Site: brandenburg
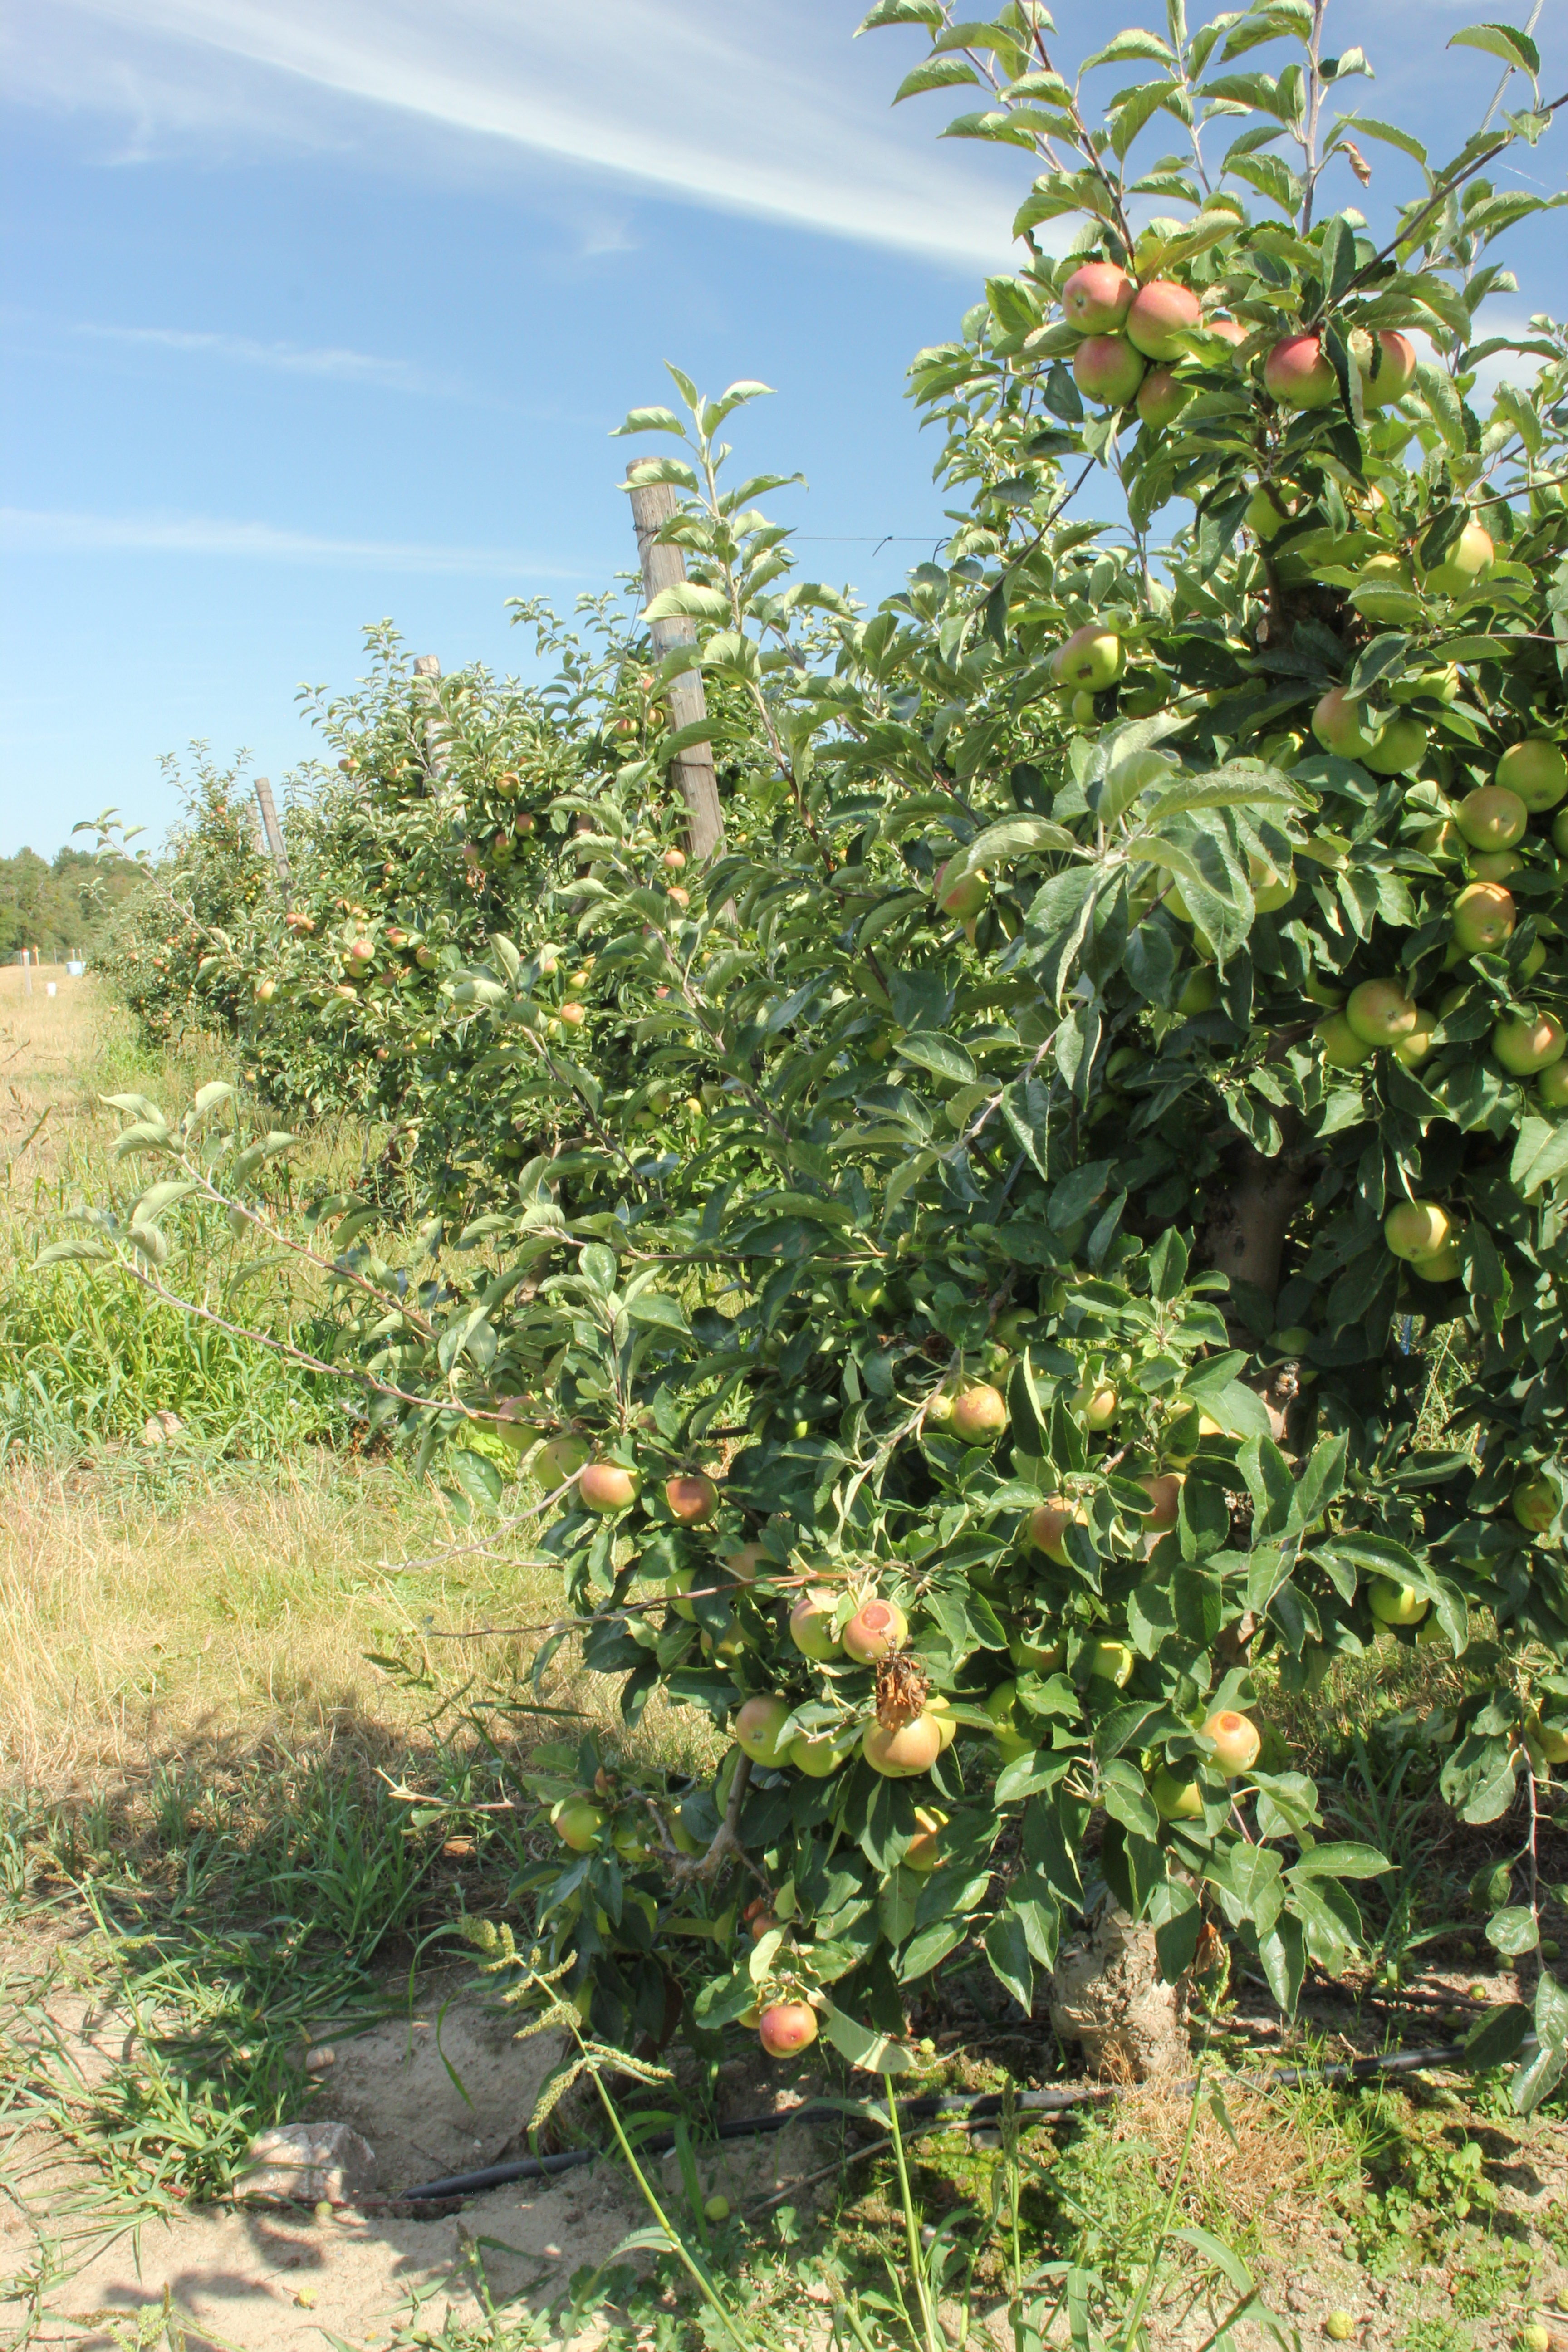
Growth stage (BBCH 77): Development of fruit